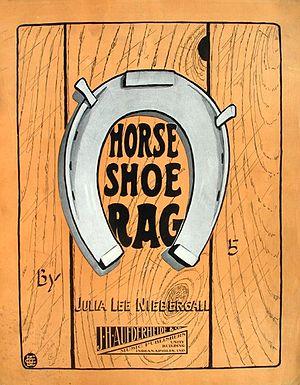
Horse Shoe Rag, 1911
Julia Lee Niebergall était une pianiste et compositrice américaine de musique ragtime. Née dans l'état d'Indiana en 1886, elle composa un total de six morceaux. Son œuvre comporte trois "rags"; "Hoosier Rag", "Horse Shoe Rag", et "Red Rambler Rag". Elle est morte le 19 octobre 1968 à Indianapolis, à l'âge de 82 ans.